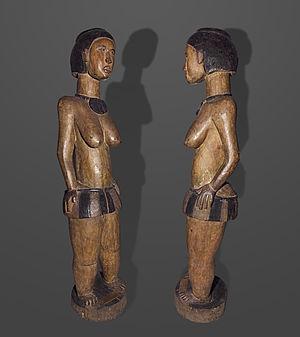
Sculpture représentant une femme (Deux vues du même objet) Population
La culture de la Guinée-Bissau, petit pays d'Afrique de l'Ouest, désigne d'abord les pratiques culturelles observables de ses 1 700 000 habitants bissau-guinéens.
L'Archipel des Bijagos, aussi appelé Archipel des Bissagos, est un archipel de Guinée-Bissau, constitué de quatre-vingt-huit îles et îlots, et situé dans l'Océan Atlantique, en face de la capitale Bissau, à l'embouchure du Rio Geba. Une dizaine de ces îles sont habitées de façon permanente.